QWOP

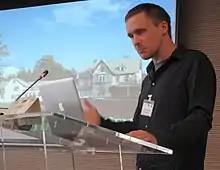
Bennett Foddy, "QWOP" creator, at Fondation Brocher in October 2009

"QWOP" was created in November 2008 by Bennett Foddy for his site Foddy.net, when Foddy was a deputy director and senior research fellow of the Programme on the Ethics of the New Biosciences, The Oxford Martin School, part of the University of Oxford. He taught himself to make games while he was procrastinating from finishing his dissertation in philosophy. Foddy had been playing games ever since he got his first computer (a ZX Spectrum 48K) at age 5. Foddy stated: